City Hall, Cork

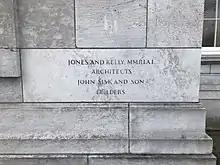
A stone on the Eglinton Street side of the building, bearing the name of the architects and the builders

The City Hall, Cork is a civic building in Cork, Ireland which houses the administrative headquarters of Cork City Council.